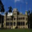
Label: castle